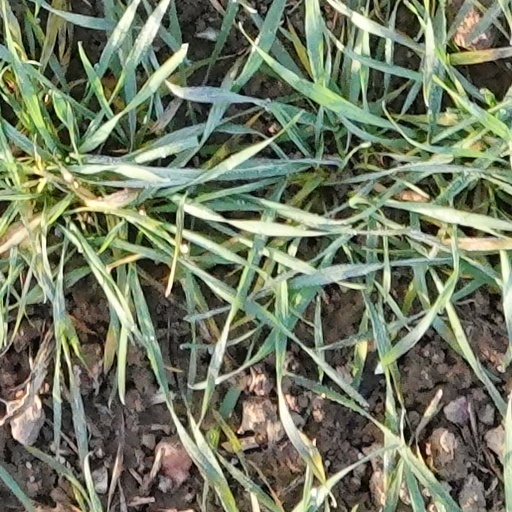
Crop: wheat